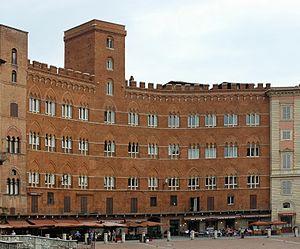
Le palais Sansedoni (XIIIe-XIVe siècle) sur la place du Campo, à Sienne.
Banca Monte dei Paschi di Siena ou BPMS est une banque italienne, la plus ancienne au monde encore en activité. Elle a été fondée comme mont de piété en 1472, à Sienne en Toscane, et a fonctionné sans interruption depuis cette date.
La Piazza del Campo est la place principale de la ville de Sienne. Elle est reconnaissable par sa forme incurvée inclinée comme un amphithéâtre, la partie basse donnant sur le Palazzo Pubblico et sa tour la Torre del Mangia haute de 102 m.
Le Palazzo Sansedoni est un palais citadin donnant sur la piazza del Campo à Sienne, qui héberge la fondation de la Monte dei Paschi di Siena.